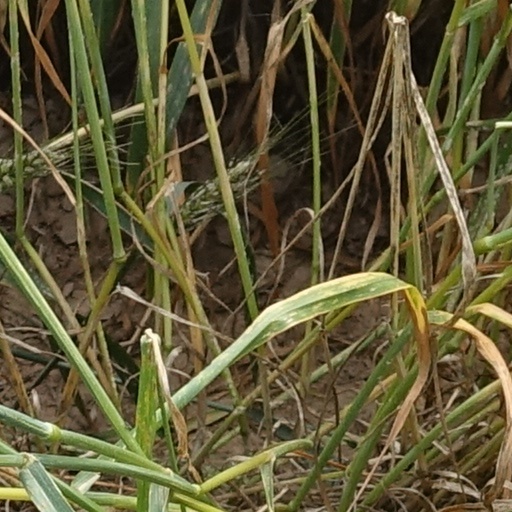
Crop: wheat